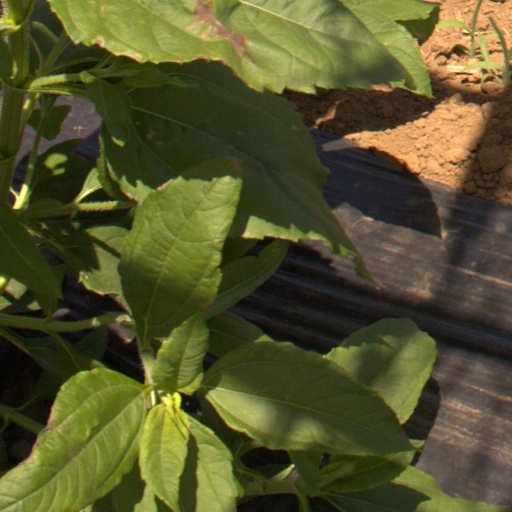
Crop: Jerusalem artichoke